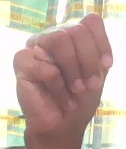
ASL sign: M